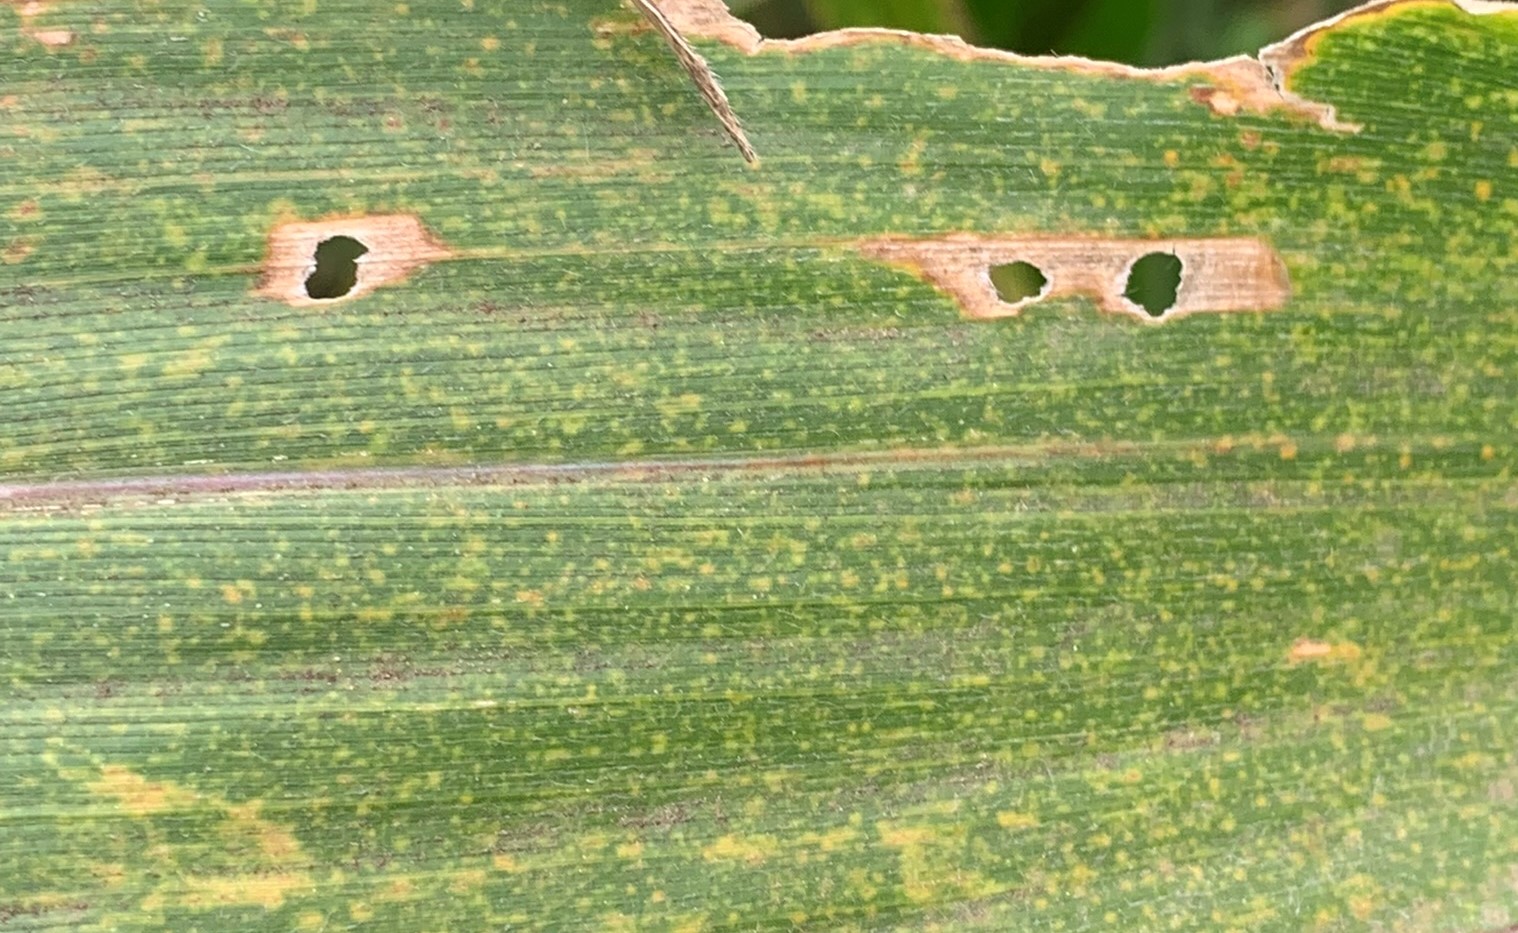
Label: MLN